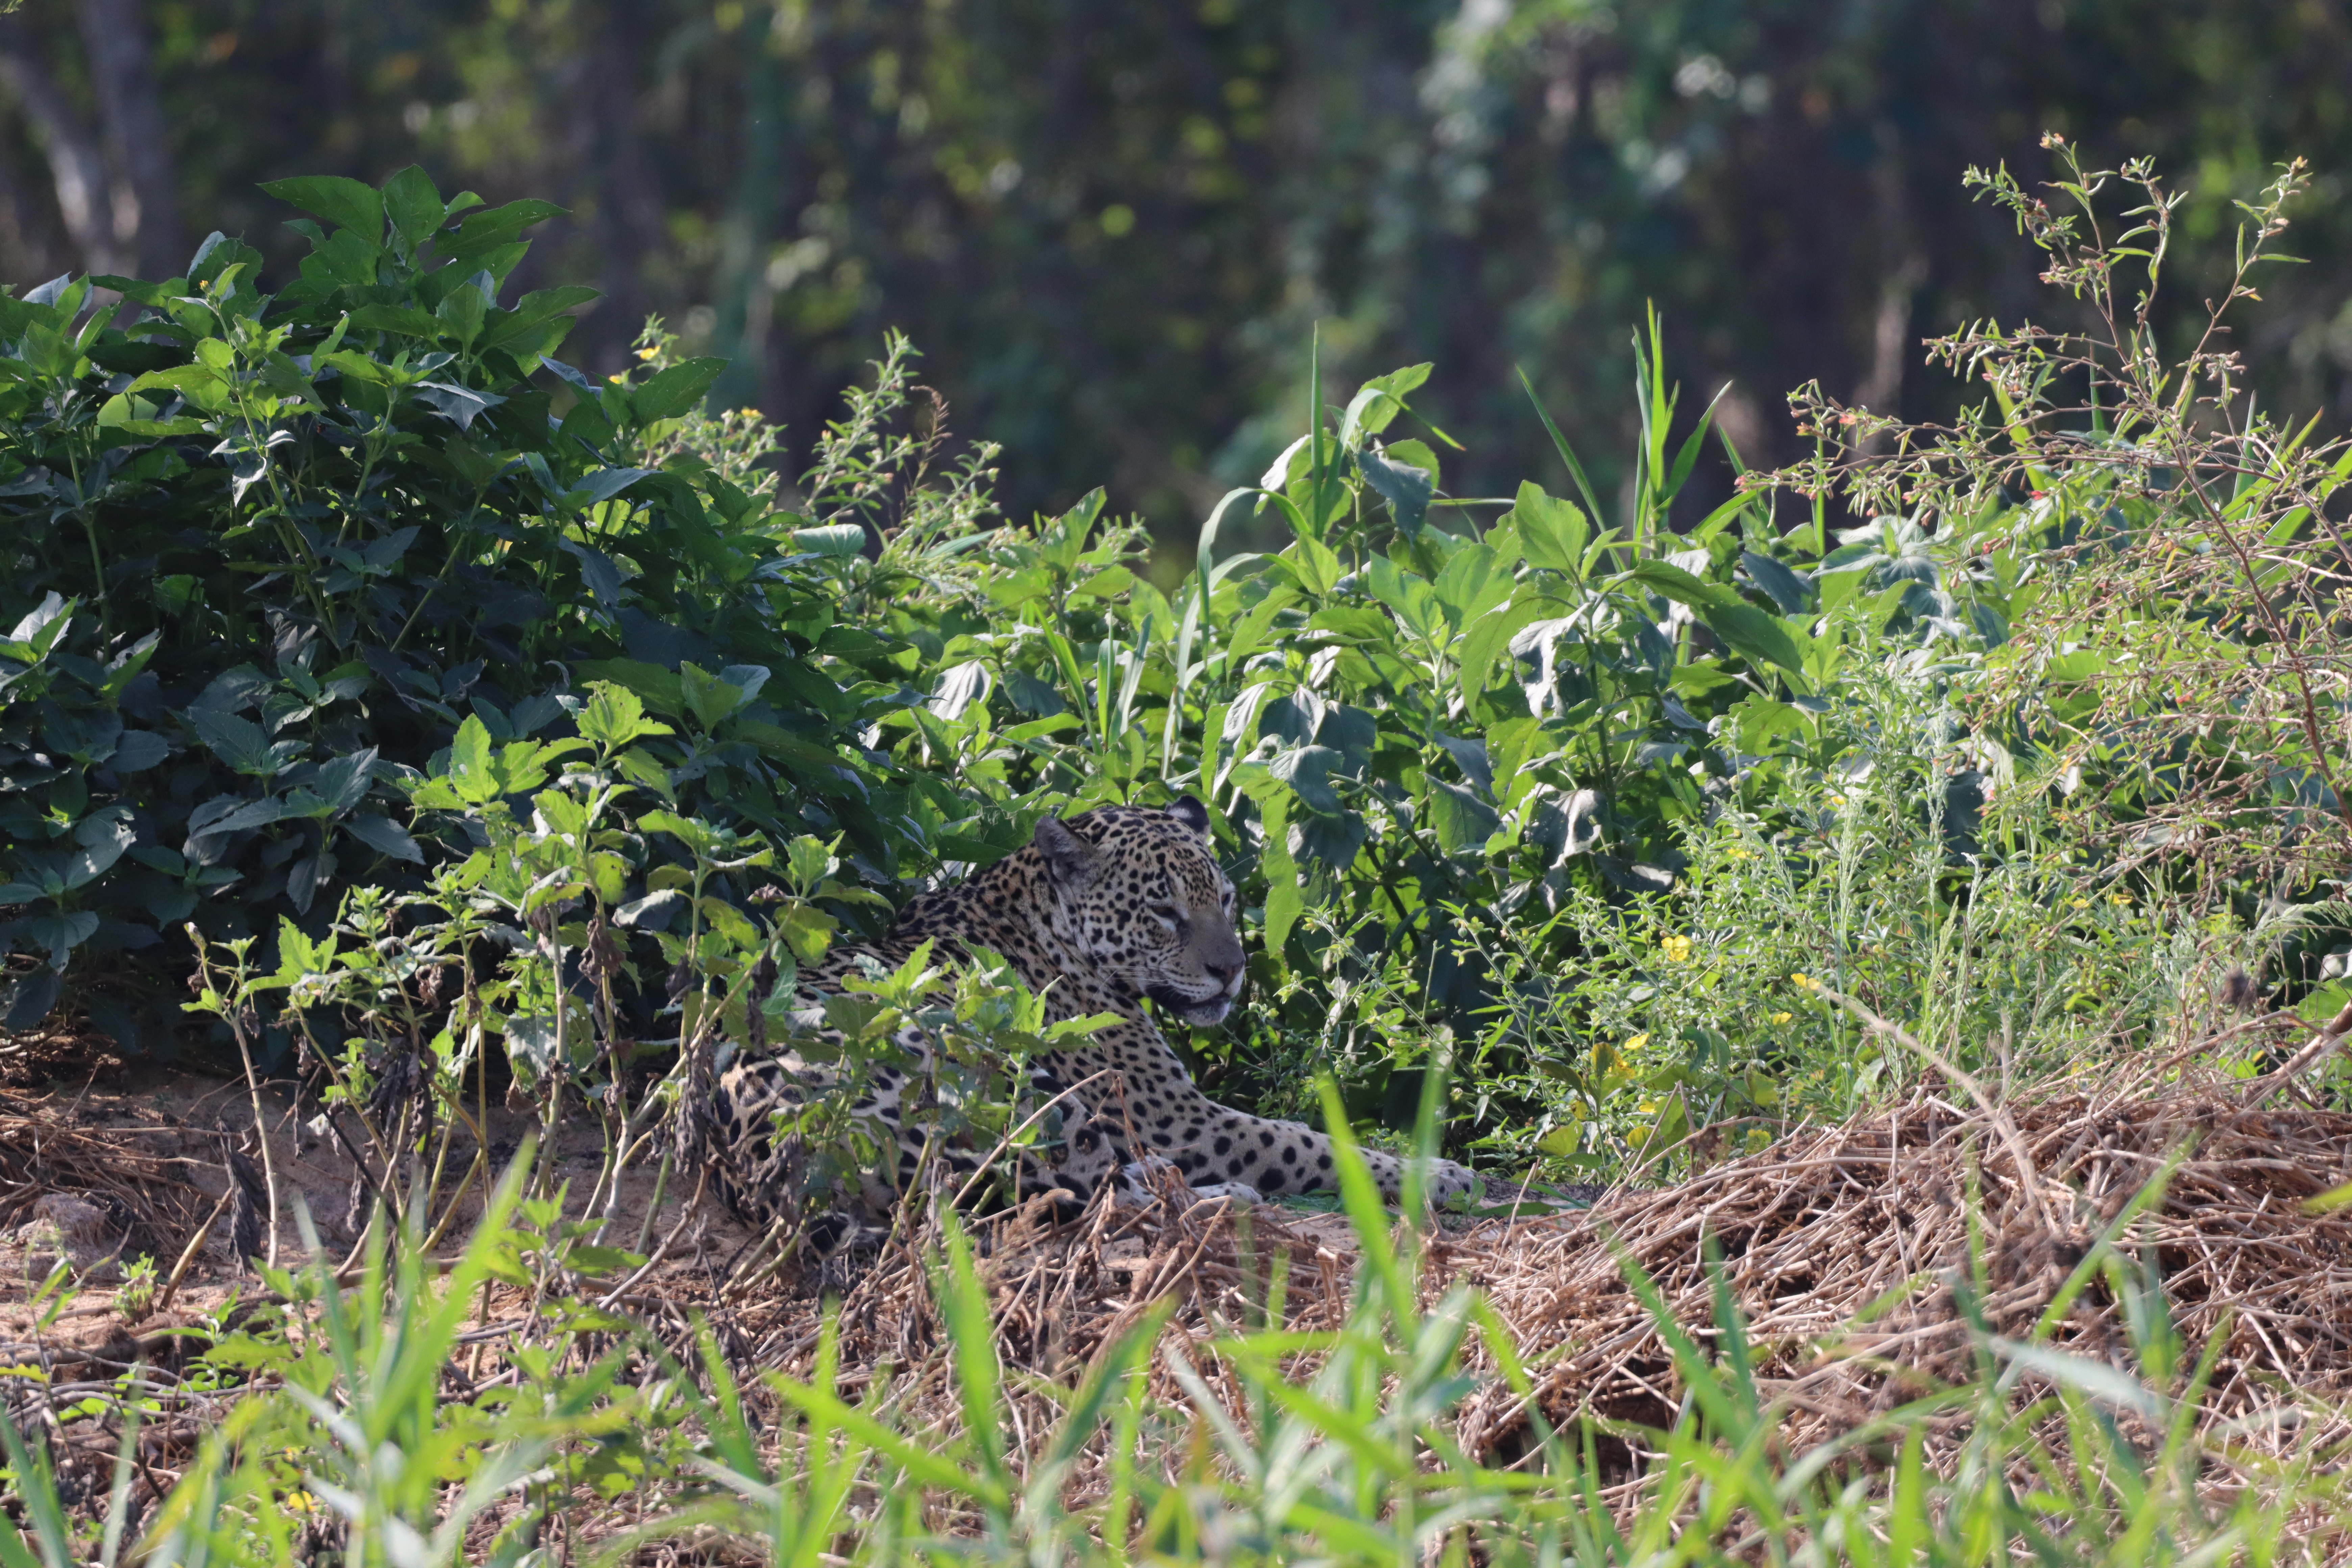
Jaguar: Marcela